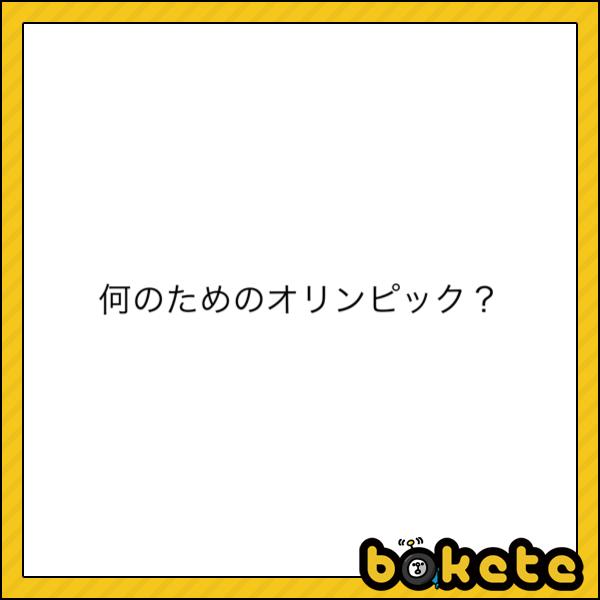
回答: 金